Alexandros Tziolis

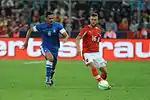
Tziolis with National Team

After representing his country 13 times for the U21 side, Tziolis made his international debut for Greece on 21 January 2006 in a friendly match against South Korea. He was included in the team that defending their UEFA Euro 2008 European championship. He played once, when he came on as a substitute in a 2-1 loss to Spain in the group-stage. He made four appearances in qualifying, including as a substitute in the play-off win away with Ukraine.